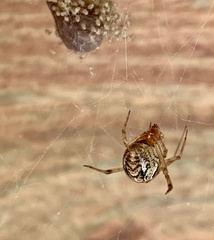
Species: Parasteatoda_tepidariorum